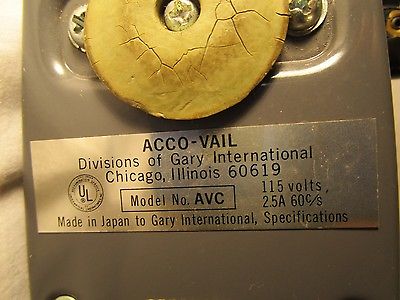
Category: stapler